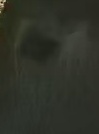
Face region: eyes (orbital_tightening_and_eye_area)
Pain indicator: not_present